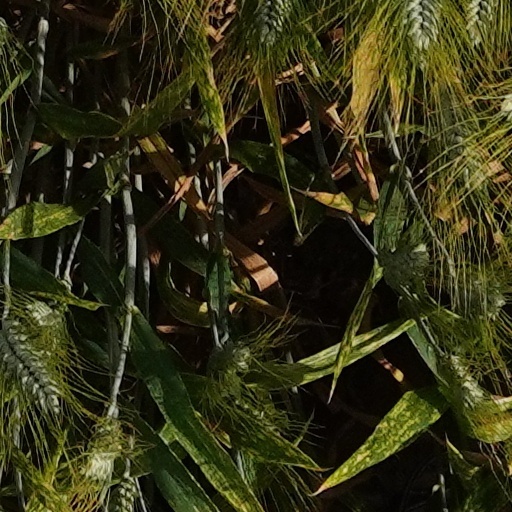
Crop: wheat